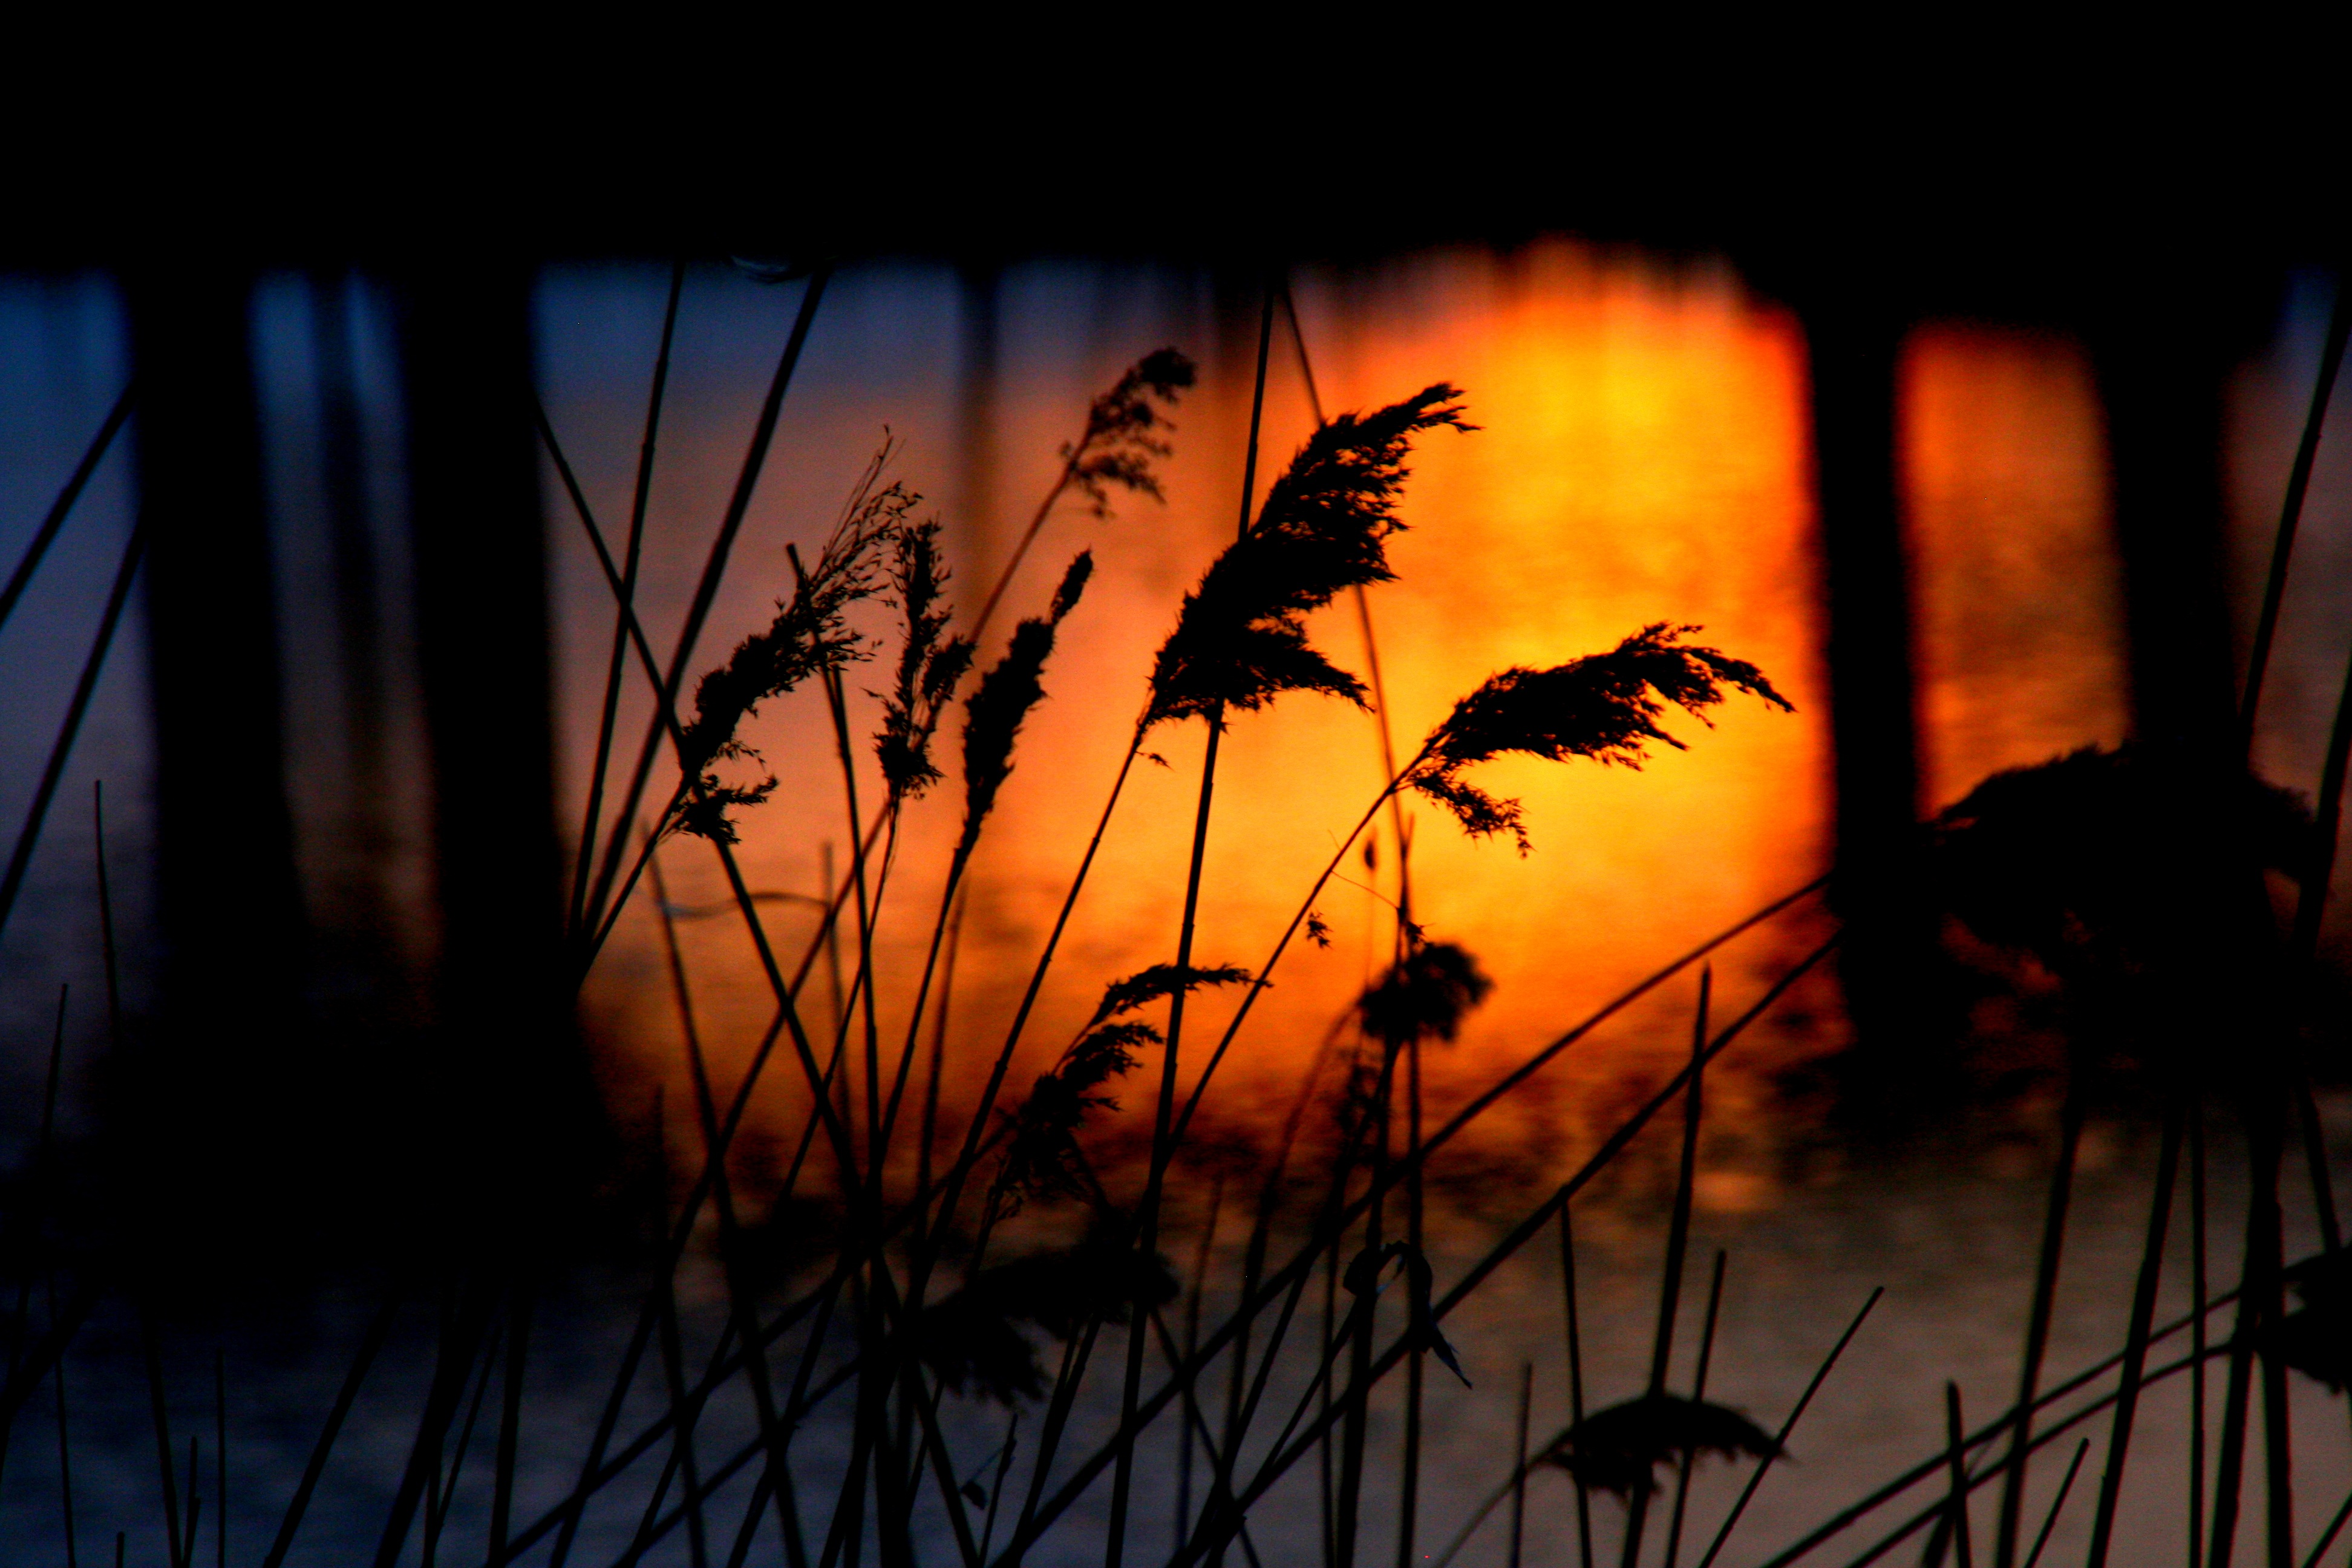
tree, water, branch, light, sky, sunrise, sunset, bridge, sunlight, morning, leaf, dawn, atmosphere, dusk, evening, orange, reflection, shadow, darkness, cane